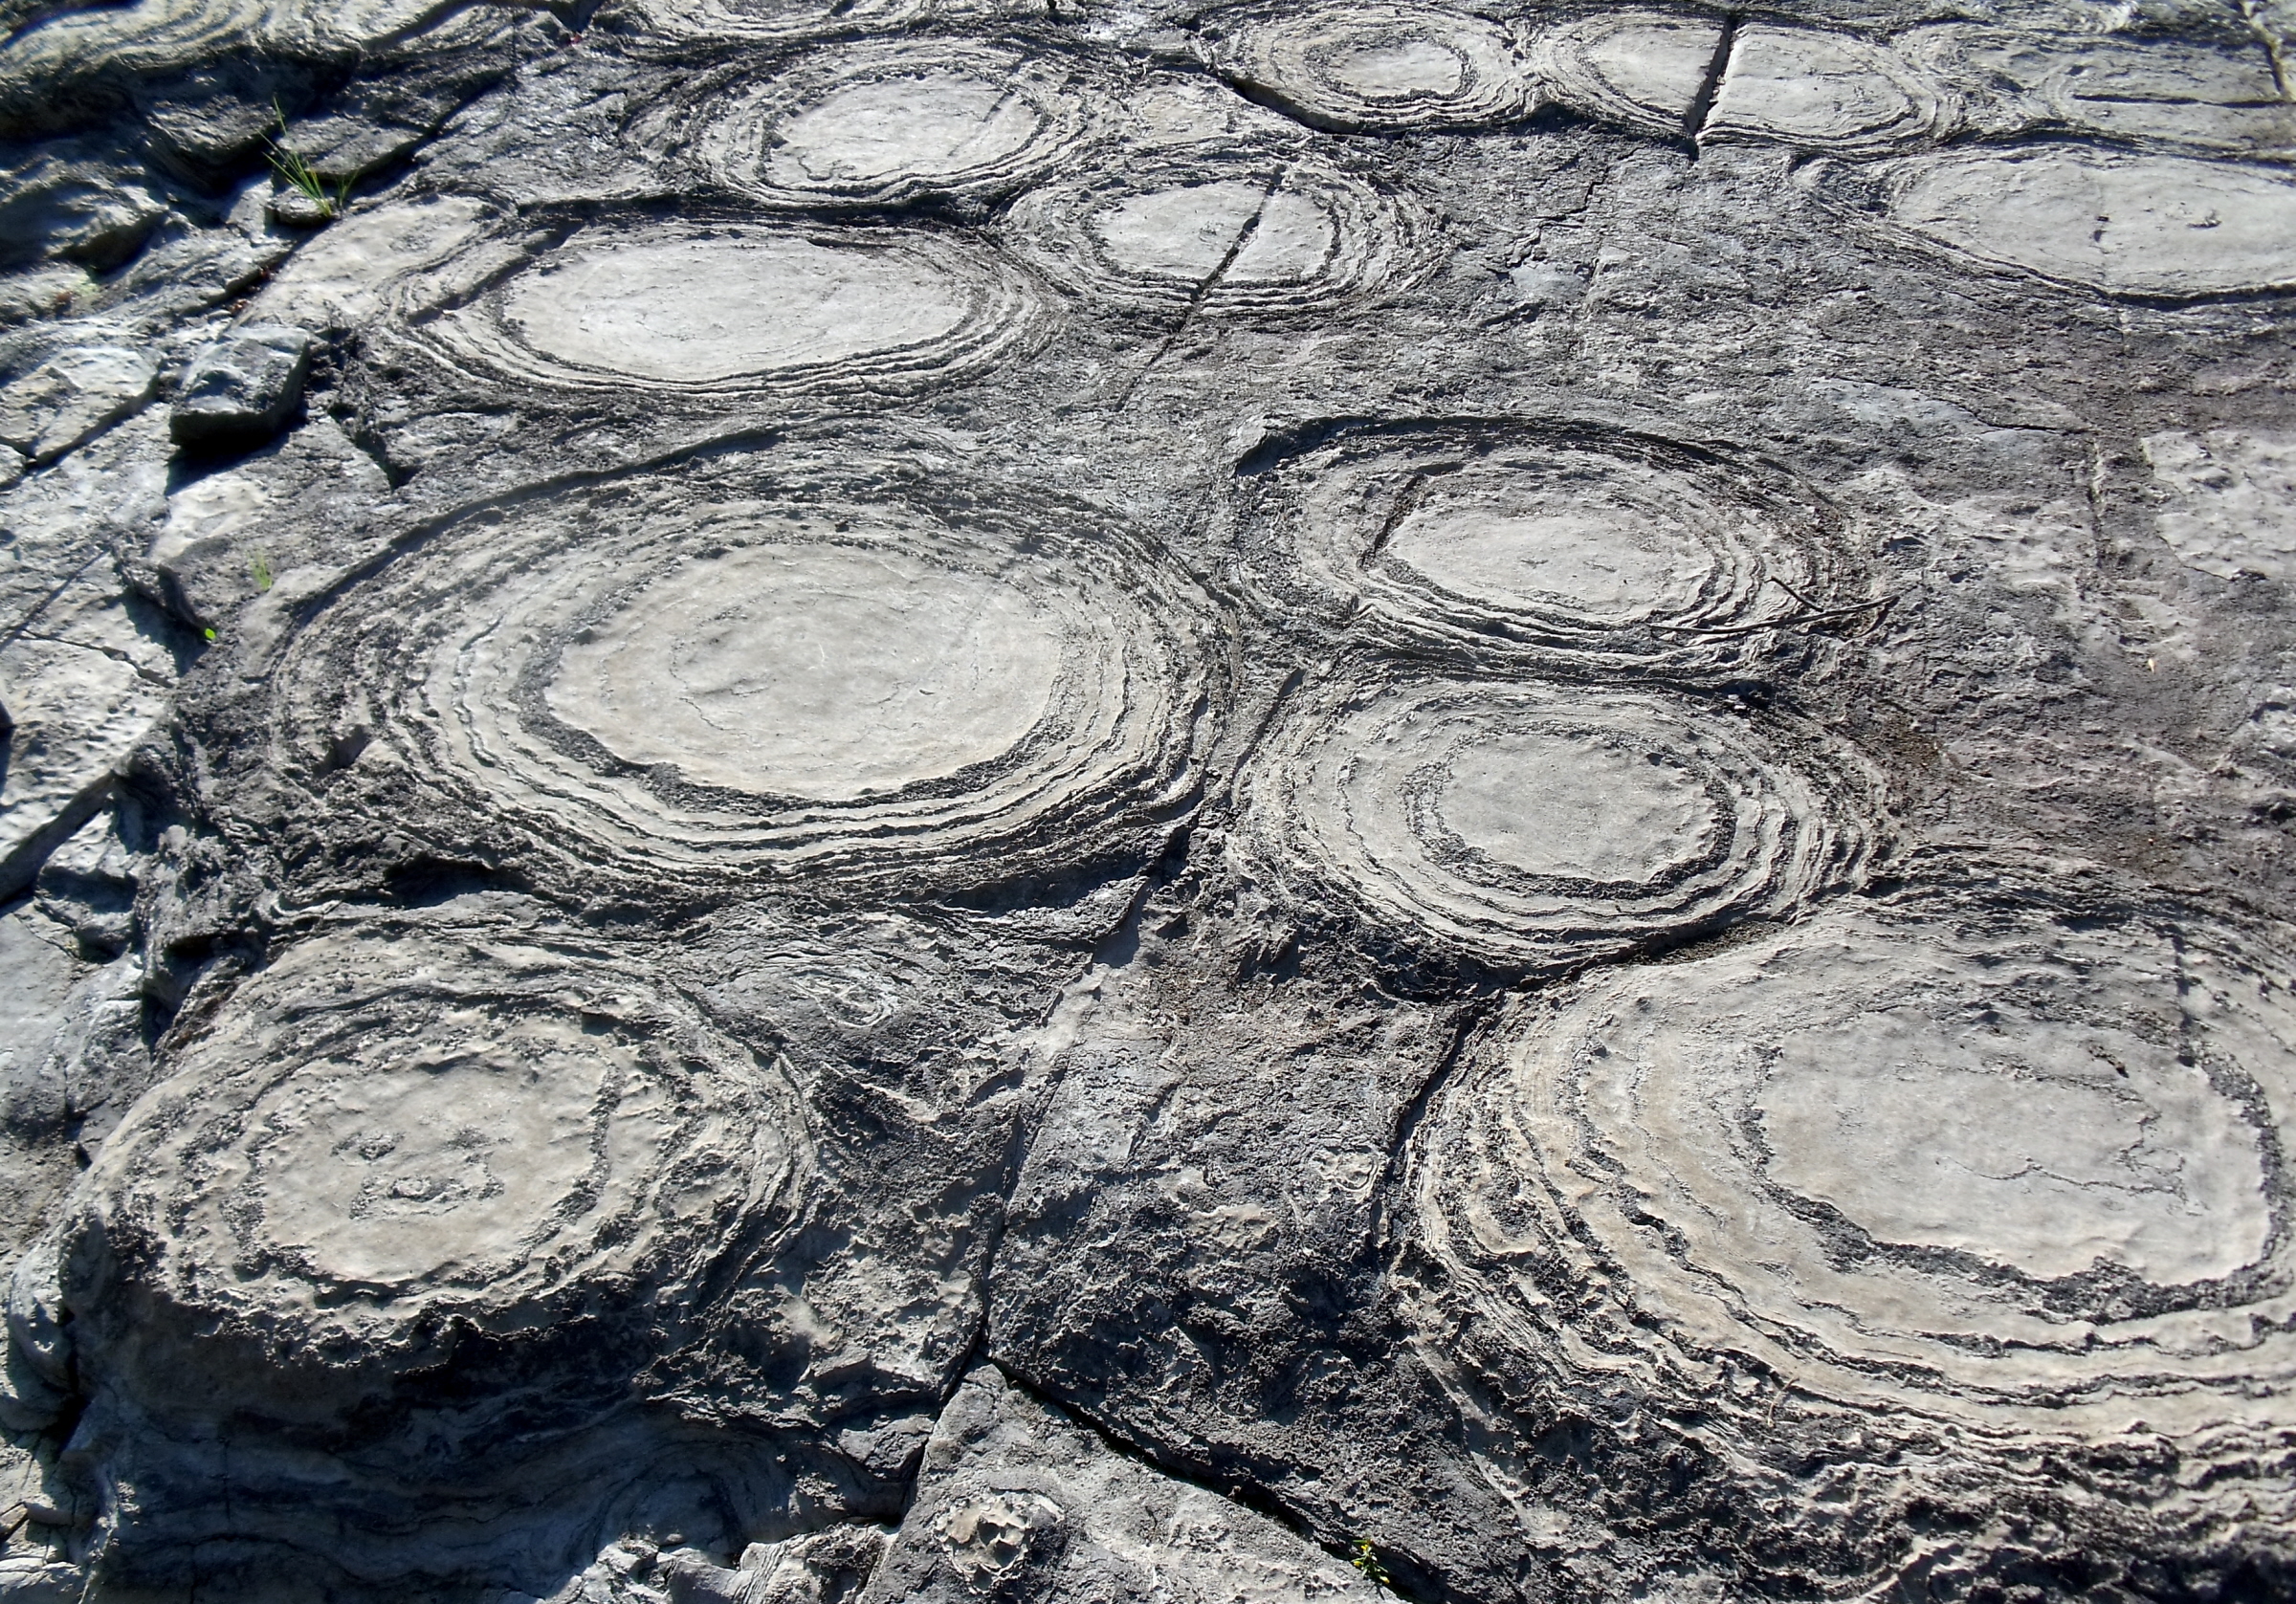
tree, rock, wood, texture, trunk, soil, circle, erosion, lichen, 2011, geology, sketch, drawing, outcrop, canada, postcard, geotagged, fossil, quebec, lowwater, subarcticmike, glaciated, hardrock, bedrock, stromatolite, hallelujah, ordovician, glaciation, geologypostcard, paleontology, greenalgae, fossilbed, gatineau, mounds, ottawariver, flapjacks, cores, crustose, 450ma